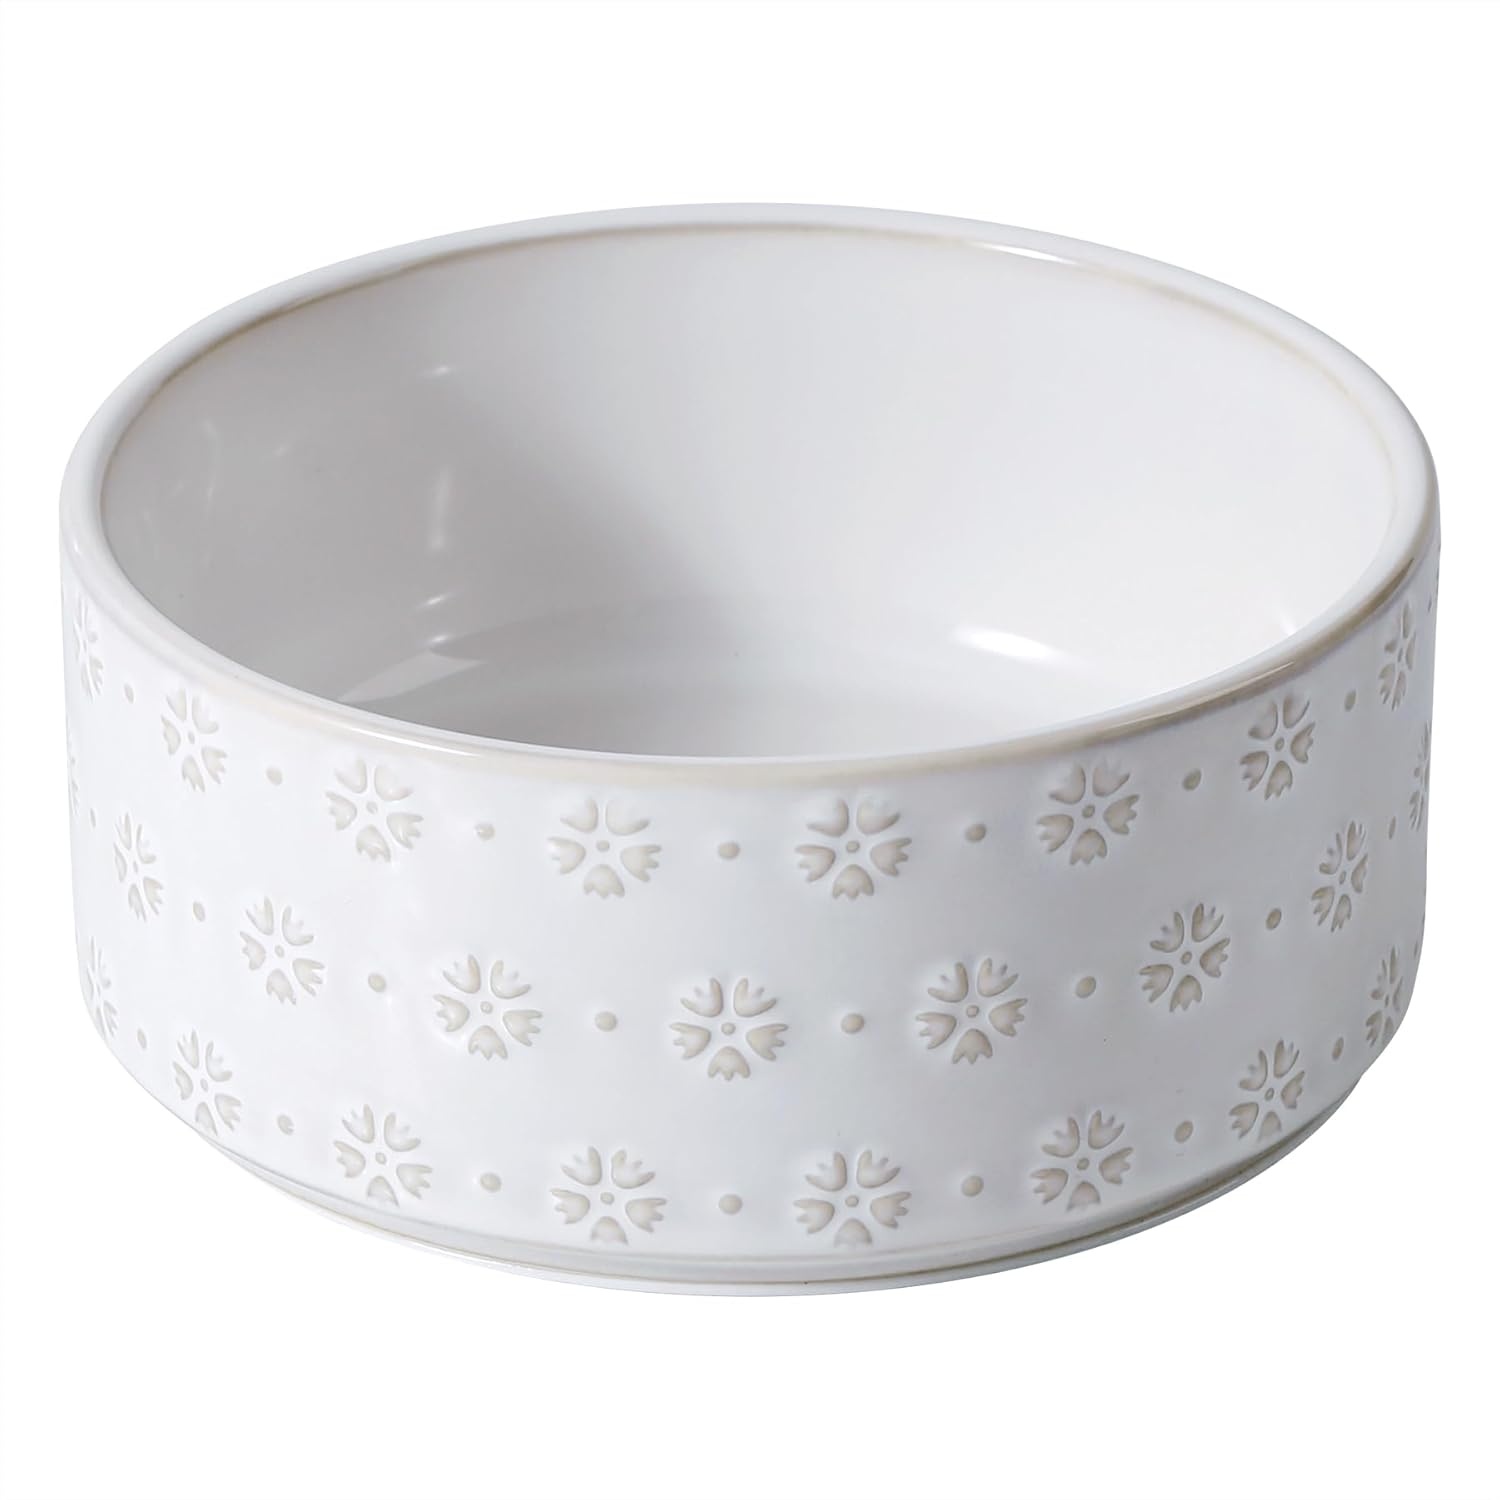
8.2inch Ceramic Dog Bowl, Food and Water Bowl for Large Breed Dog, Pet Bowl for Replacement (Single Bowl, Arctic White)
Overview Material : Ceramic Target Species : Dog Brand : Havniva Special Feature : Nonslip Breed Recommendation : Large Breed Dog About this item Capacity: Each single dog bowl measures about 8.2" Dia and 3.1" H. It's wide enough to be filled with 7.6 cups food or 60 oz water. These wide pet bowls are suitable for Large breed dogs. Healthy Ceramic: Our Bowls are made of ceramic material. Ceramics is safe and healthy , lead-free ,non-toxic , harmless and durable. Stable and Non-Slip： Heavy duty ceramics blow with Anti-Slip strip prevents bowls from sliding while your pet eating. Easy To Clean: With glaze finished, the ceramic dog bowls are easily be washed by hands or dishwasher.
Brand: Havniva
Category: Animals & Pet Supplies > Pet Supplies > Pet Bowls, Feeders & Waterers > Bowls